Land transport

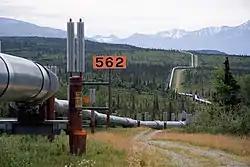
Oil pipeline winding through cold Alaskan country-side. In the background are mountains, partly snow-capped

Rail transport is where a train runs along a set of two parallel steel rails, known as a railway or railroad. The rails are anchored perpendicular to ties (or sleepers) of timber, concrete or steel, to maintain a consistent distance apart, or gauge. The rails and perpendicular beams are placed on a foundation made of concrete or compressed earth and gravel in a bed of ballast. Alternative methods include monorail and maglev.